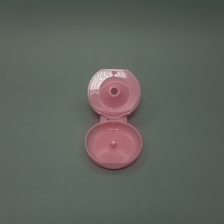
Color: red/orange/pink/fuchsia/brown
Cap type: flip-top cap